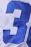
Number: 3